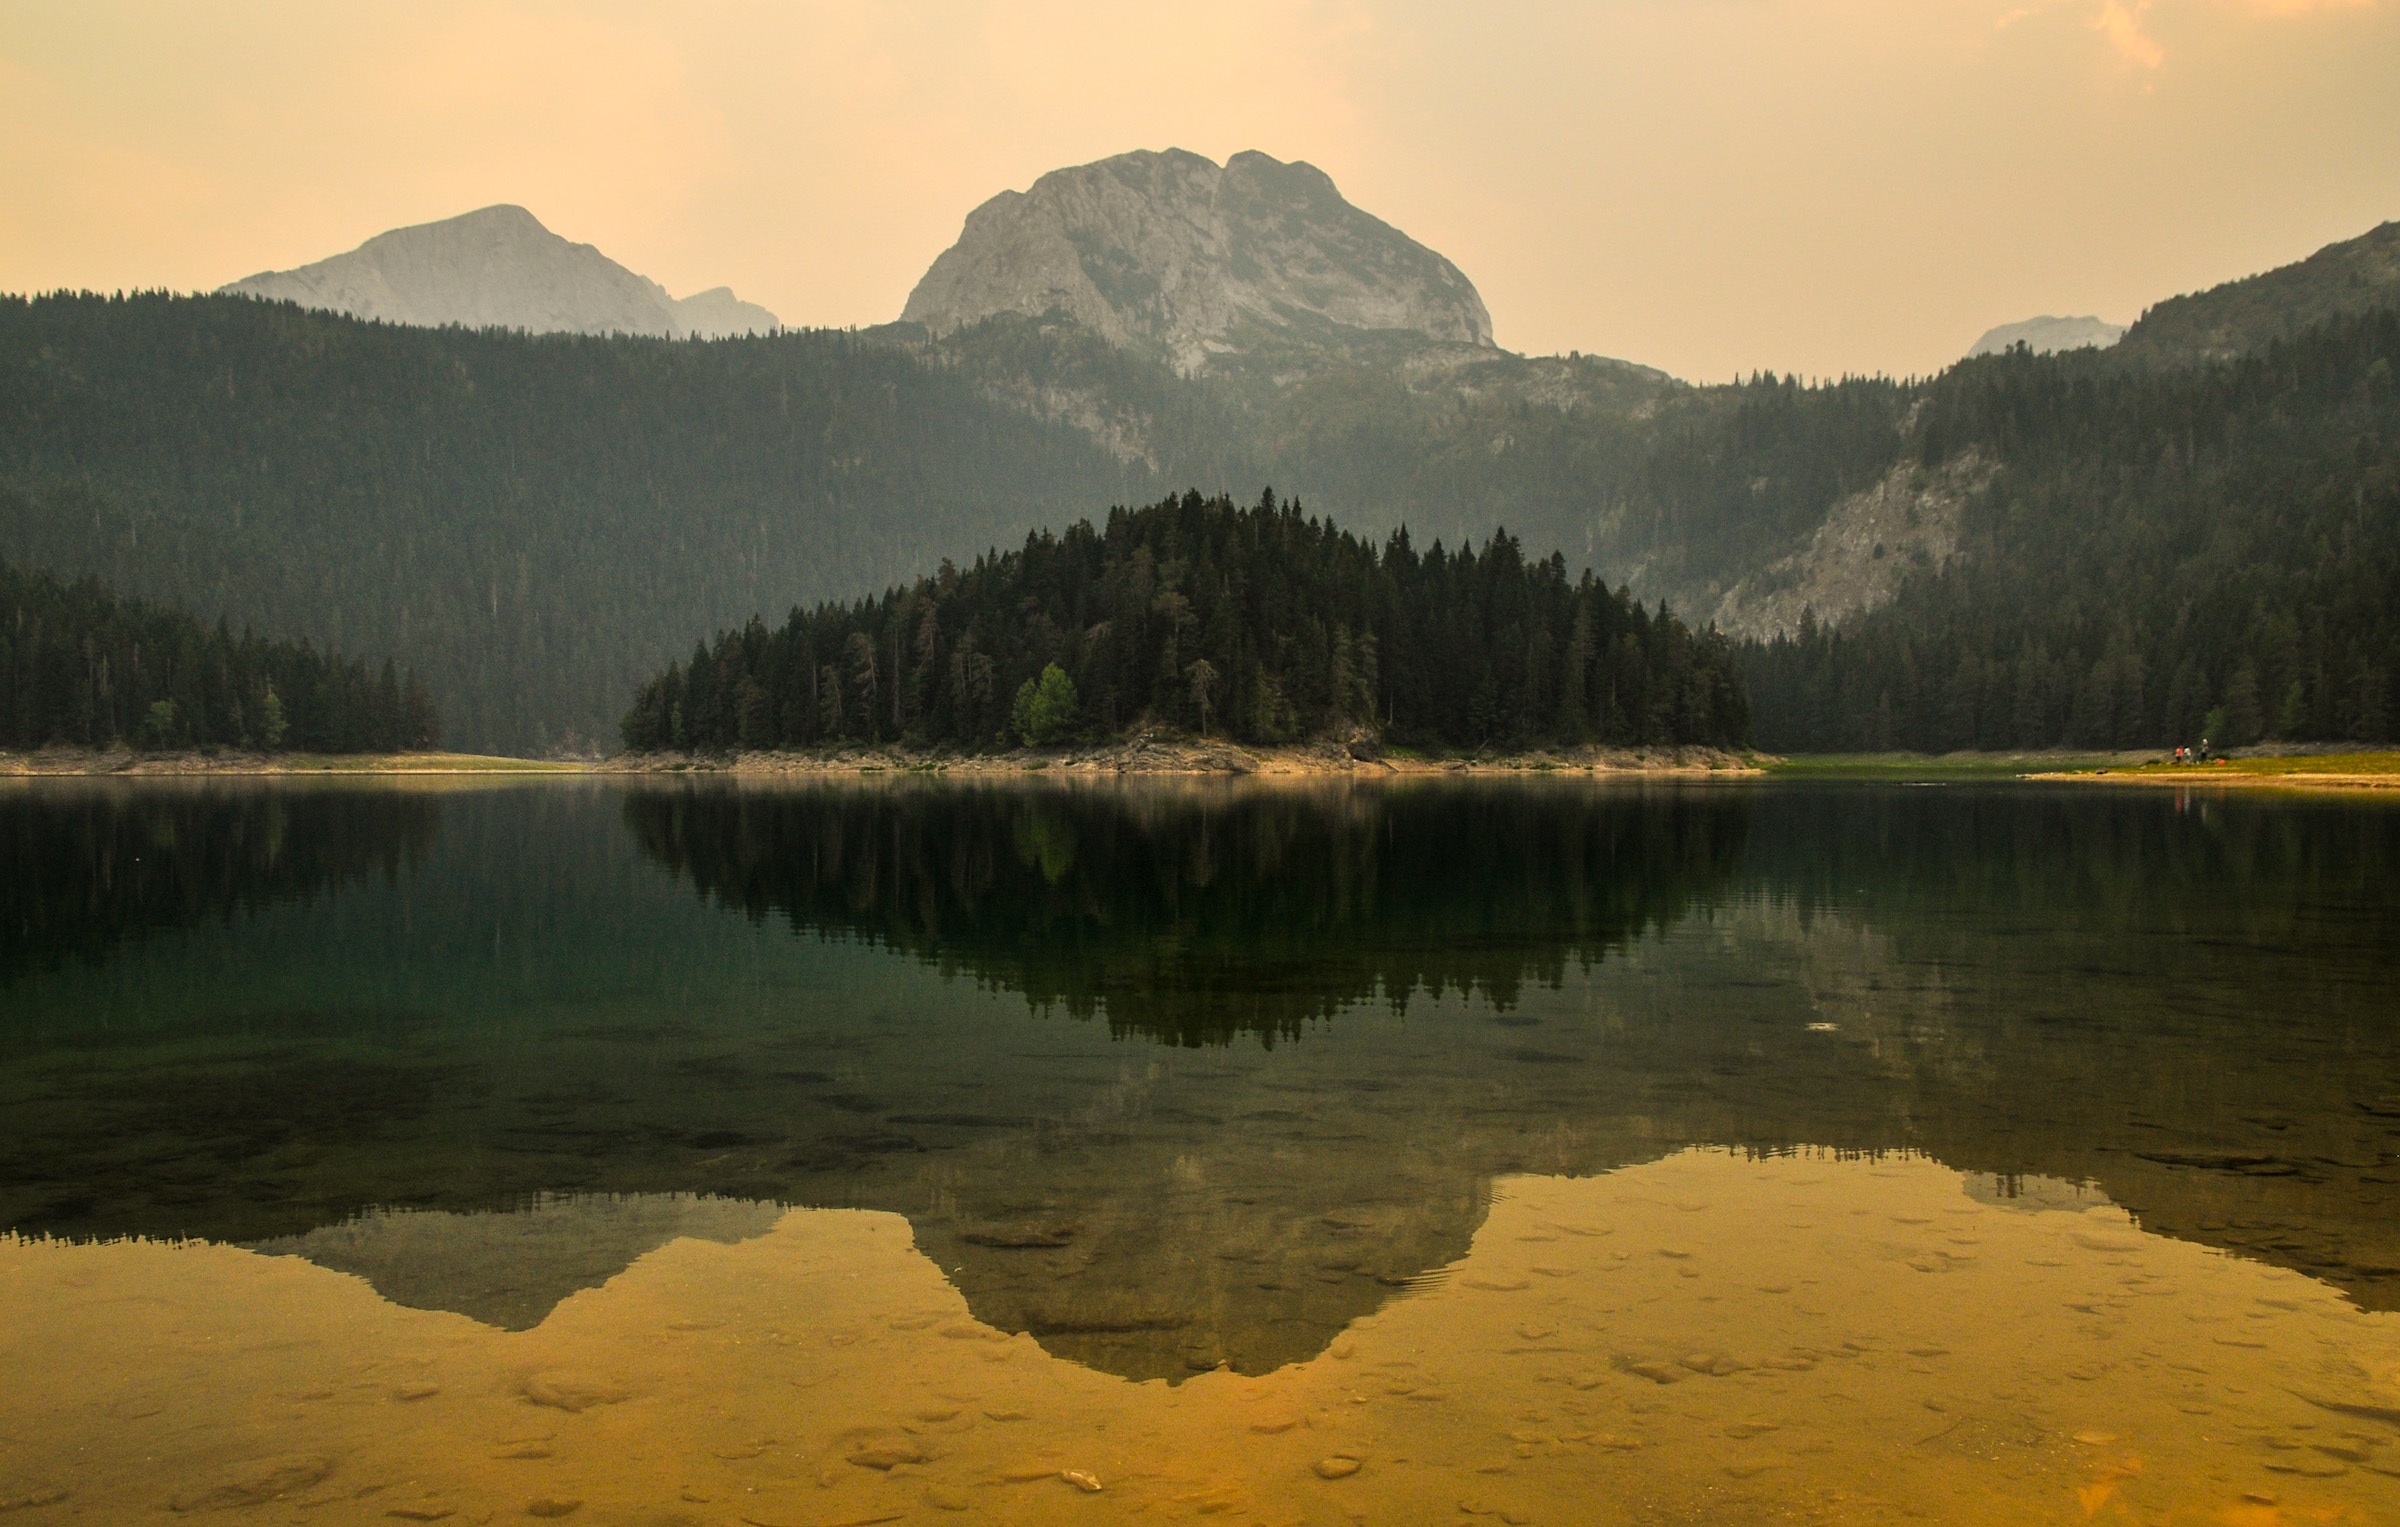
landscape, nature, wilderness, mountain, cloud, sunrise, sunset, mist, sunlight, morning, lake, dawn, river, valley, mountain range, dusk, evening, reflection, reservoir, plateau, loch, atmospheric phenomenon, mountainous landforms